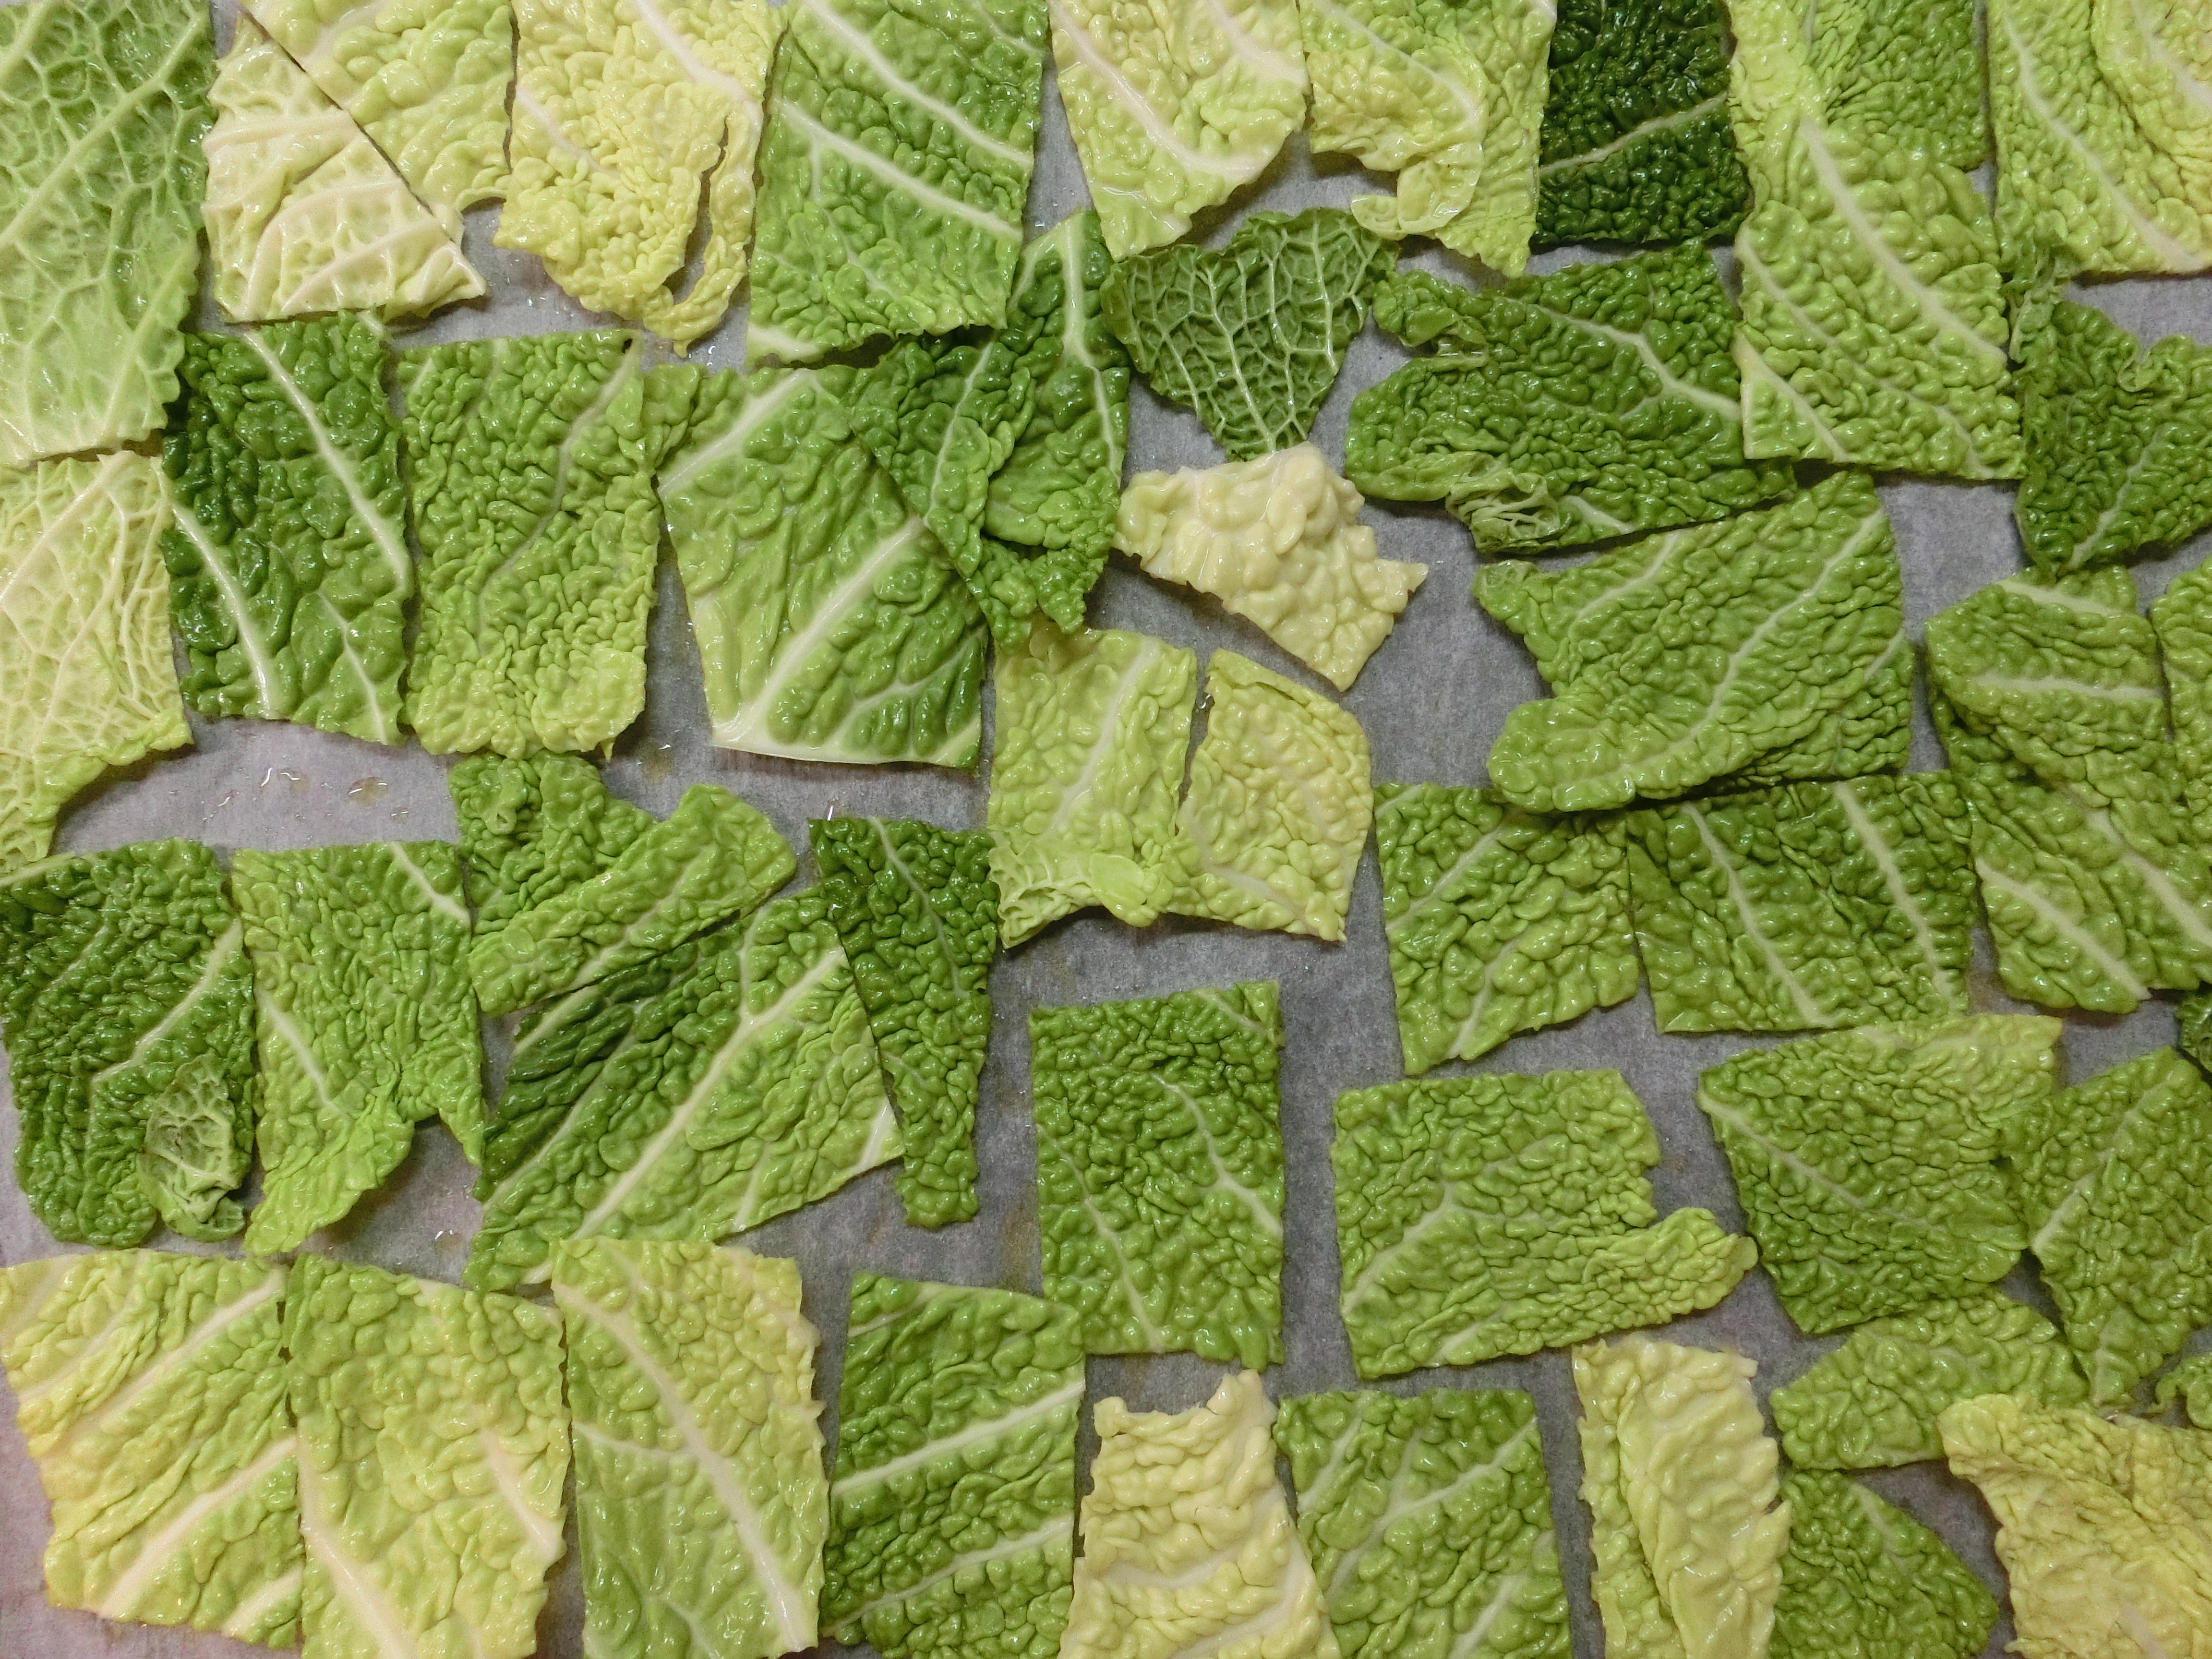
plant, leaf, flower, food, salad, green, herb, produce, botany, healthy, vegetables, vegetarian, savoy, chips, flowering plant, annual plant, land plant